Tectonic subsidence

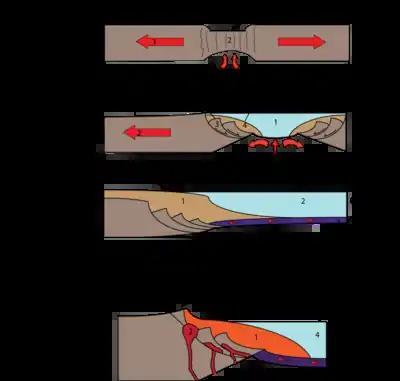
Formation of passive margin

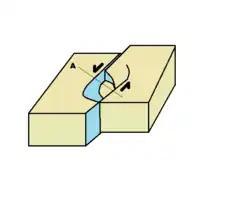
Pull-apart basin created by strike-slip faults

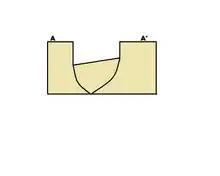
Cross section of a pull-apart basin

Intracontinental basins are large areal depressions that are tectonically inactive and not near any plate boundaries. Multiple hypotheses have been introduced to explain this slow, long-lived subsidence: long-term cooling since the breakup of Pangea, interaction of deformation around the edge of the basin and deep earth dynamics. The Illinois basin and Michigan basin are examples of intracontinental basins. Extensive swamps are sometimes formed along the shorelines of these basins, leading to the burial of plant matter that later forms coal.